Concurrency (road)

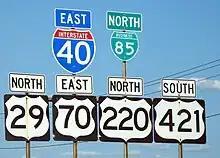
An extreme example in Greensboro, North Carolina, where I-40, I-85 Business, US 29, US 70, US 220, and US 421 formerly ran concurrently

Concurrencies are also found in Canada. British Columbia Highway 5 continues east for concurrently with Highway 1 and Highway 97, through Kamloops. This stretch of road, which carries Highway 97 south and Highway 5 north on the same roadway (and vice versa), is the only wrong-way concurrency in British Columbia. Concurrencies are also very common in Quebec. Most notably, the Samuel-de-Champlain Bridge features a concurrency with three Autoroutes: A-10, A-15, and A-20. Another example is A-55, which runs concurrently with A-10, A-20, and A-40, all of which are major highways.